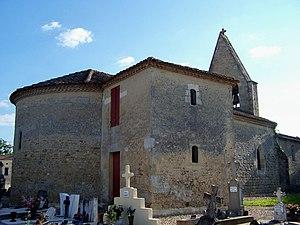
Église de Bassanne, Gironde, France
Bassanne est une commune du Sud-Ouest de la France, située dans le département de la Gironde en région Nouvelle-Aquitaine.